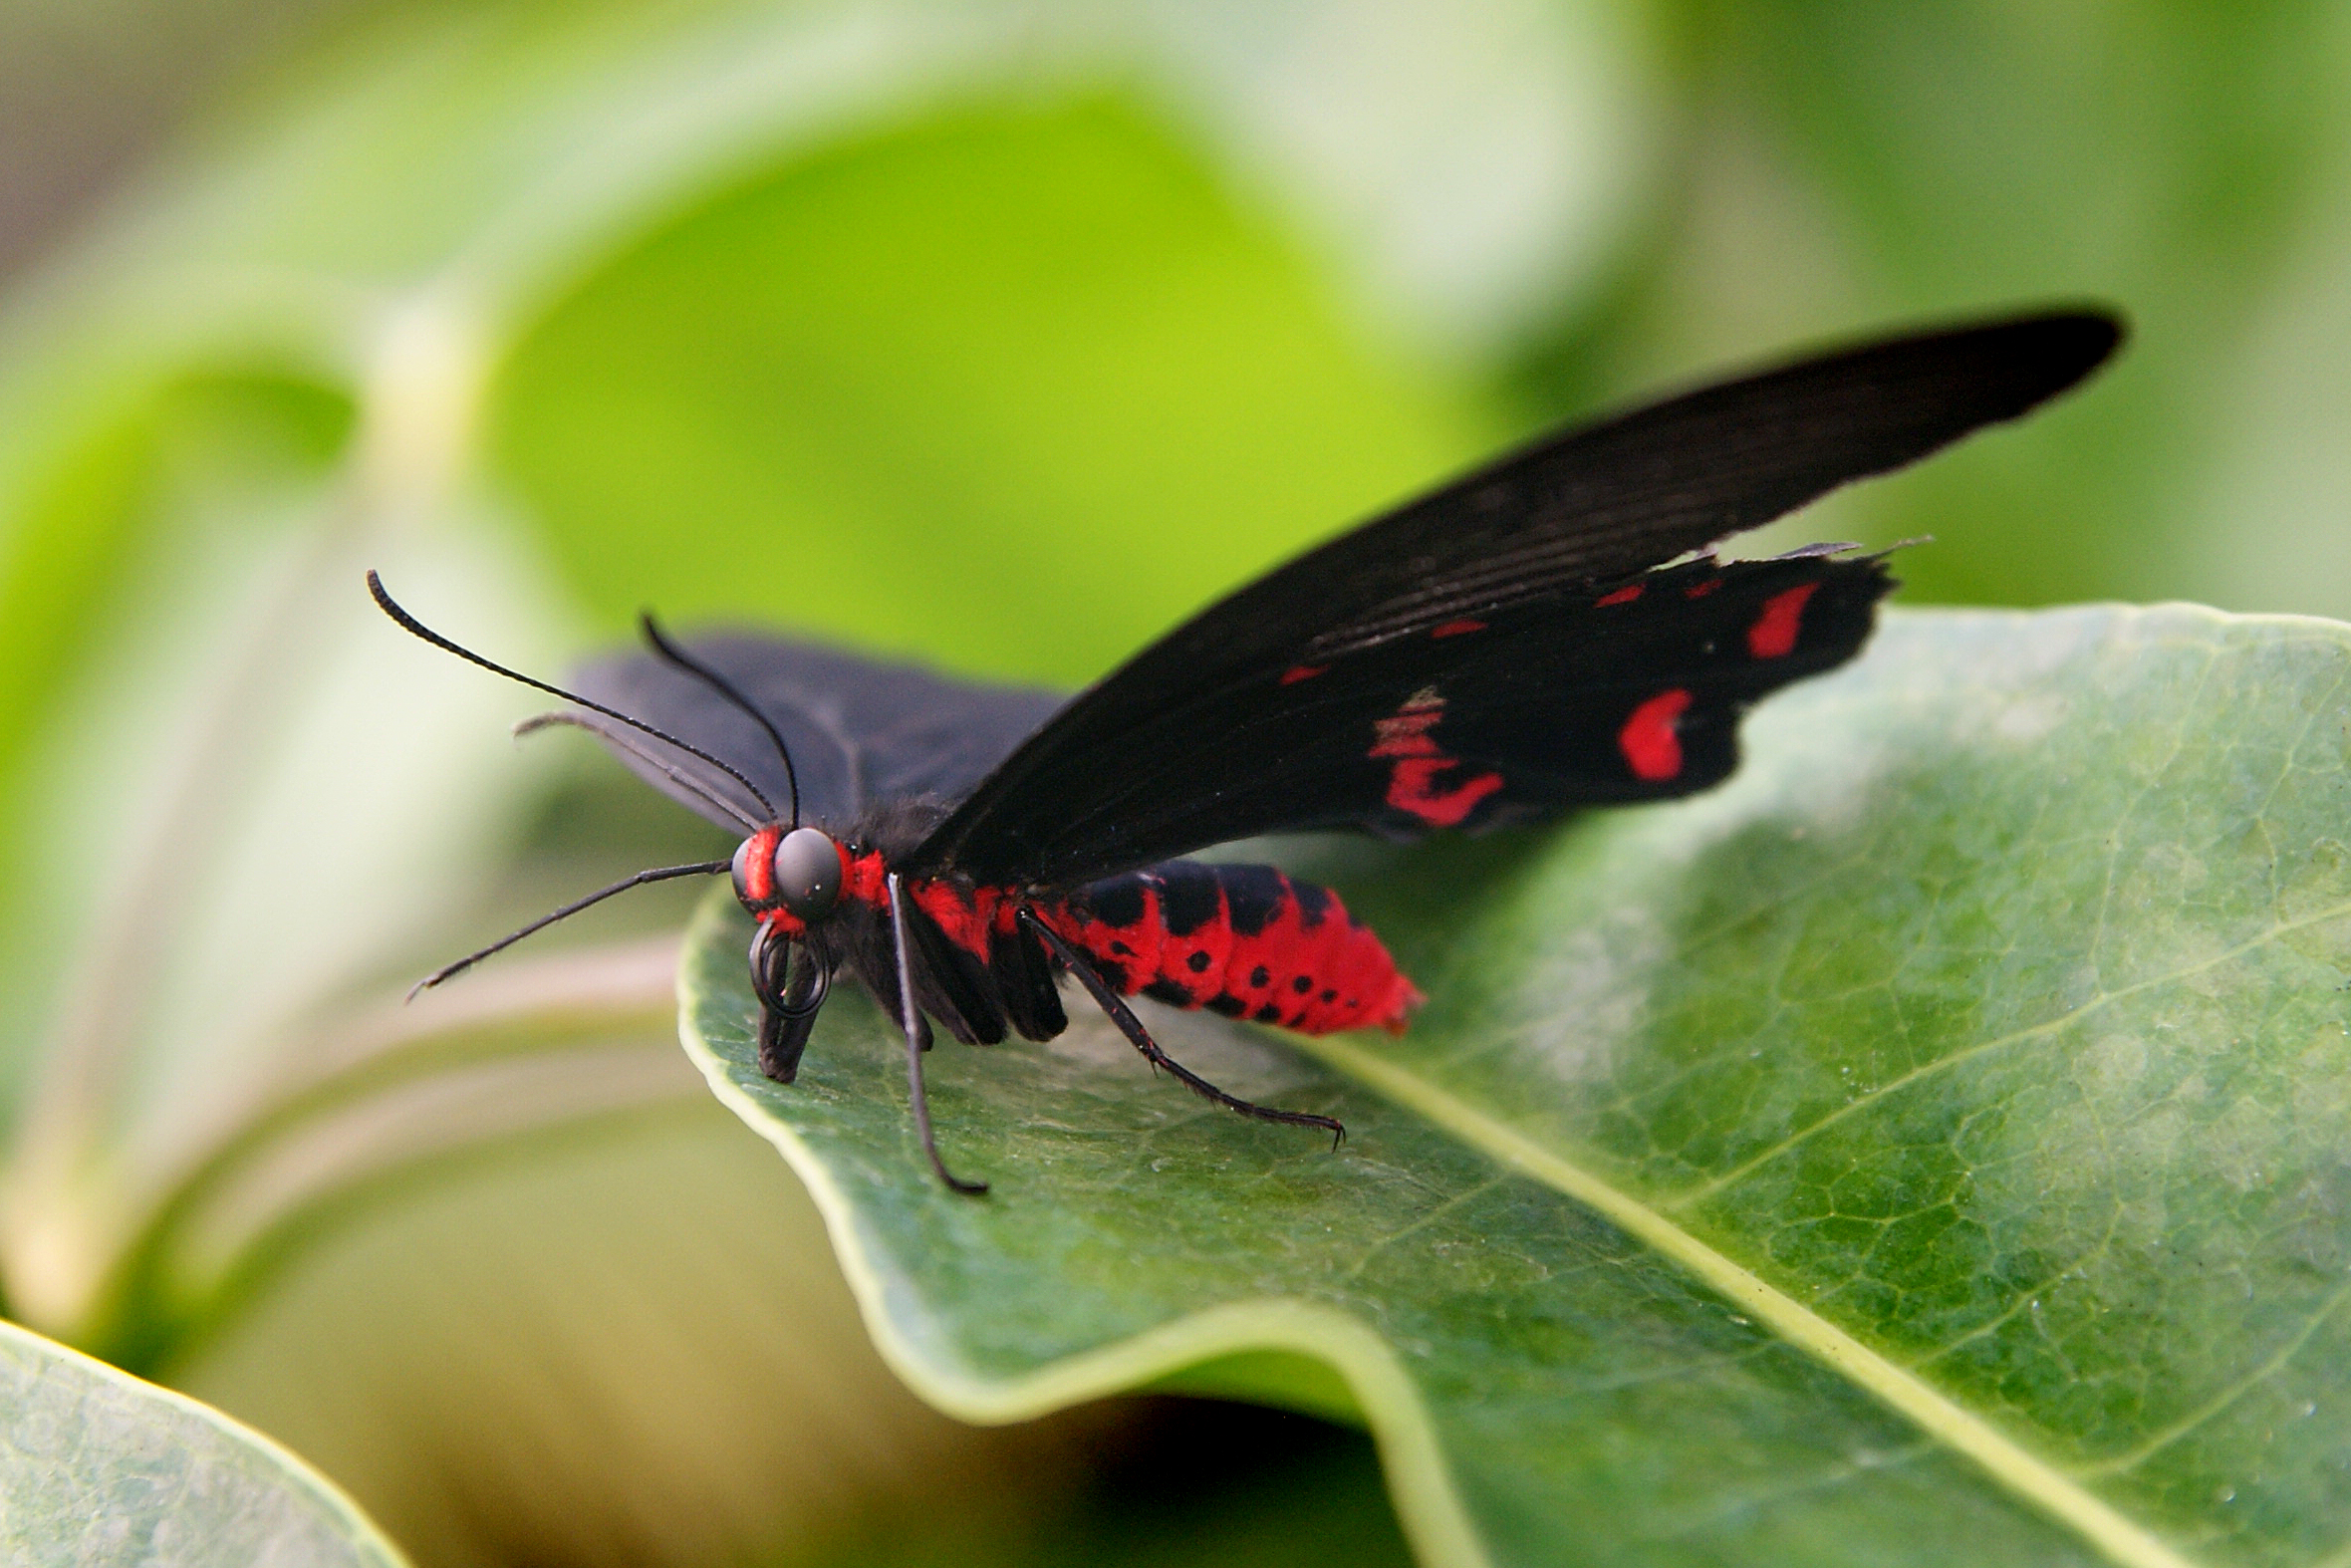
nature, photography, leaf, flower, green, insect, macro, botany, butterfly, fauna, invertebrate, close up, lepidoptera, butterflies, flickrsbestcreatures, butterflyhouse, butterflyonleaf, macro photography, arthropod, pollinator, moths and butterflies, lycaenid